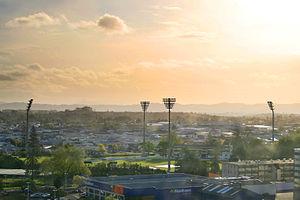
Le sport en Nouvelle-Zélande est largement influencé par l'histoire du pays, ancienne colonie britannique. Parmi les sports les plus populaires se trouvent donc le rugby, le cricket et le netball, ainsi que le golf, le nautisme, l'aviron et en moindre mesure le football. Des sports d'hiver sont également populaires comme le ski et le snowboard, grâce à la présence des Alpes du Sud.
La Coupe du monde de cricket de 2015 est la onzième édition de la Coupe du monde de cricket. Elle se déroule en Australie et en Nouvelle-Zélande du 14 février au 29 mars 2015. Quatorze sélections y participent : les 10 membres de plein droit de l'International Cricket Council, qualifiés d'office, et quatre équipes s'étant hissées à ce niveau par le biais de divers tournois et épreuves de qualification. Le premier tour se compose de deux groupes de sept. Il est suivi d'une phase à élimination directe : quarts de finale, demi-finales, et finale au Melbourne Cricket Ground de Melbourne.